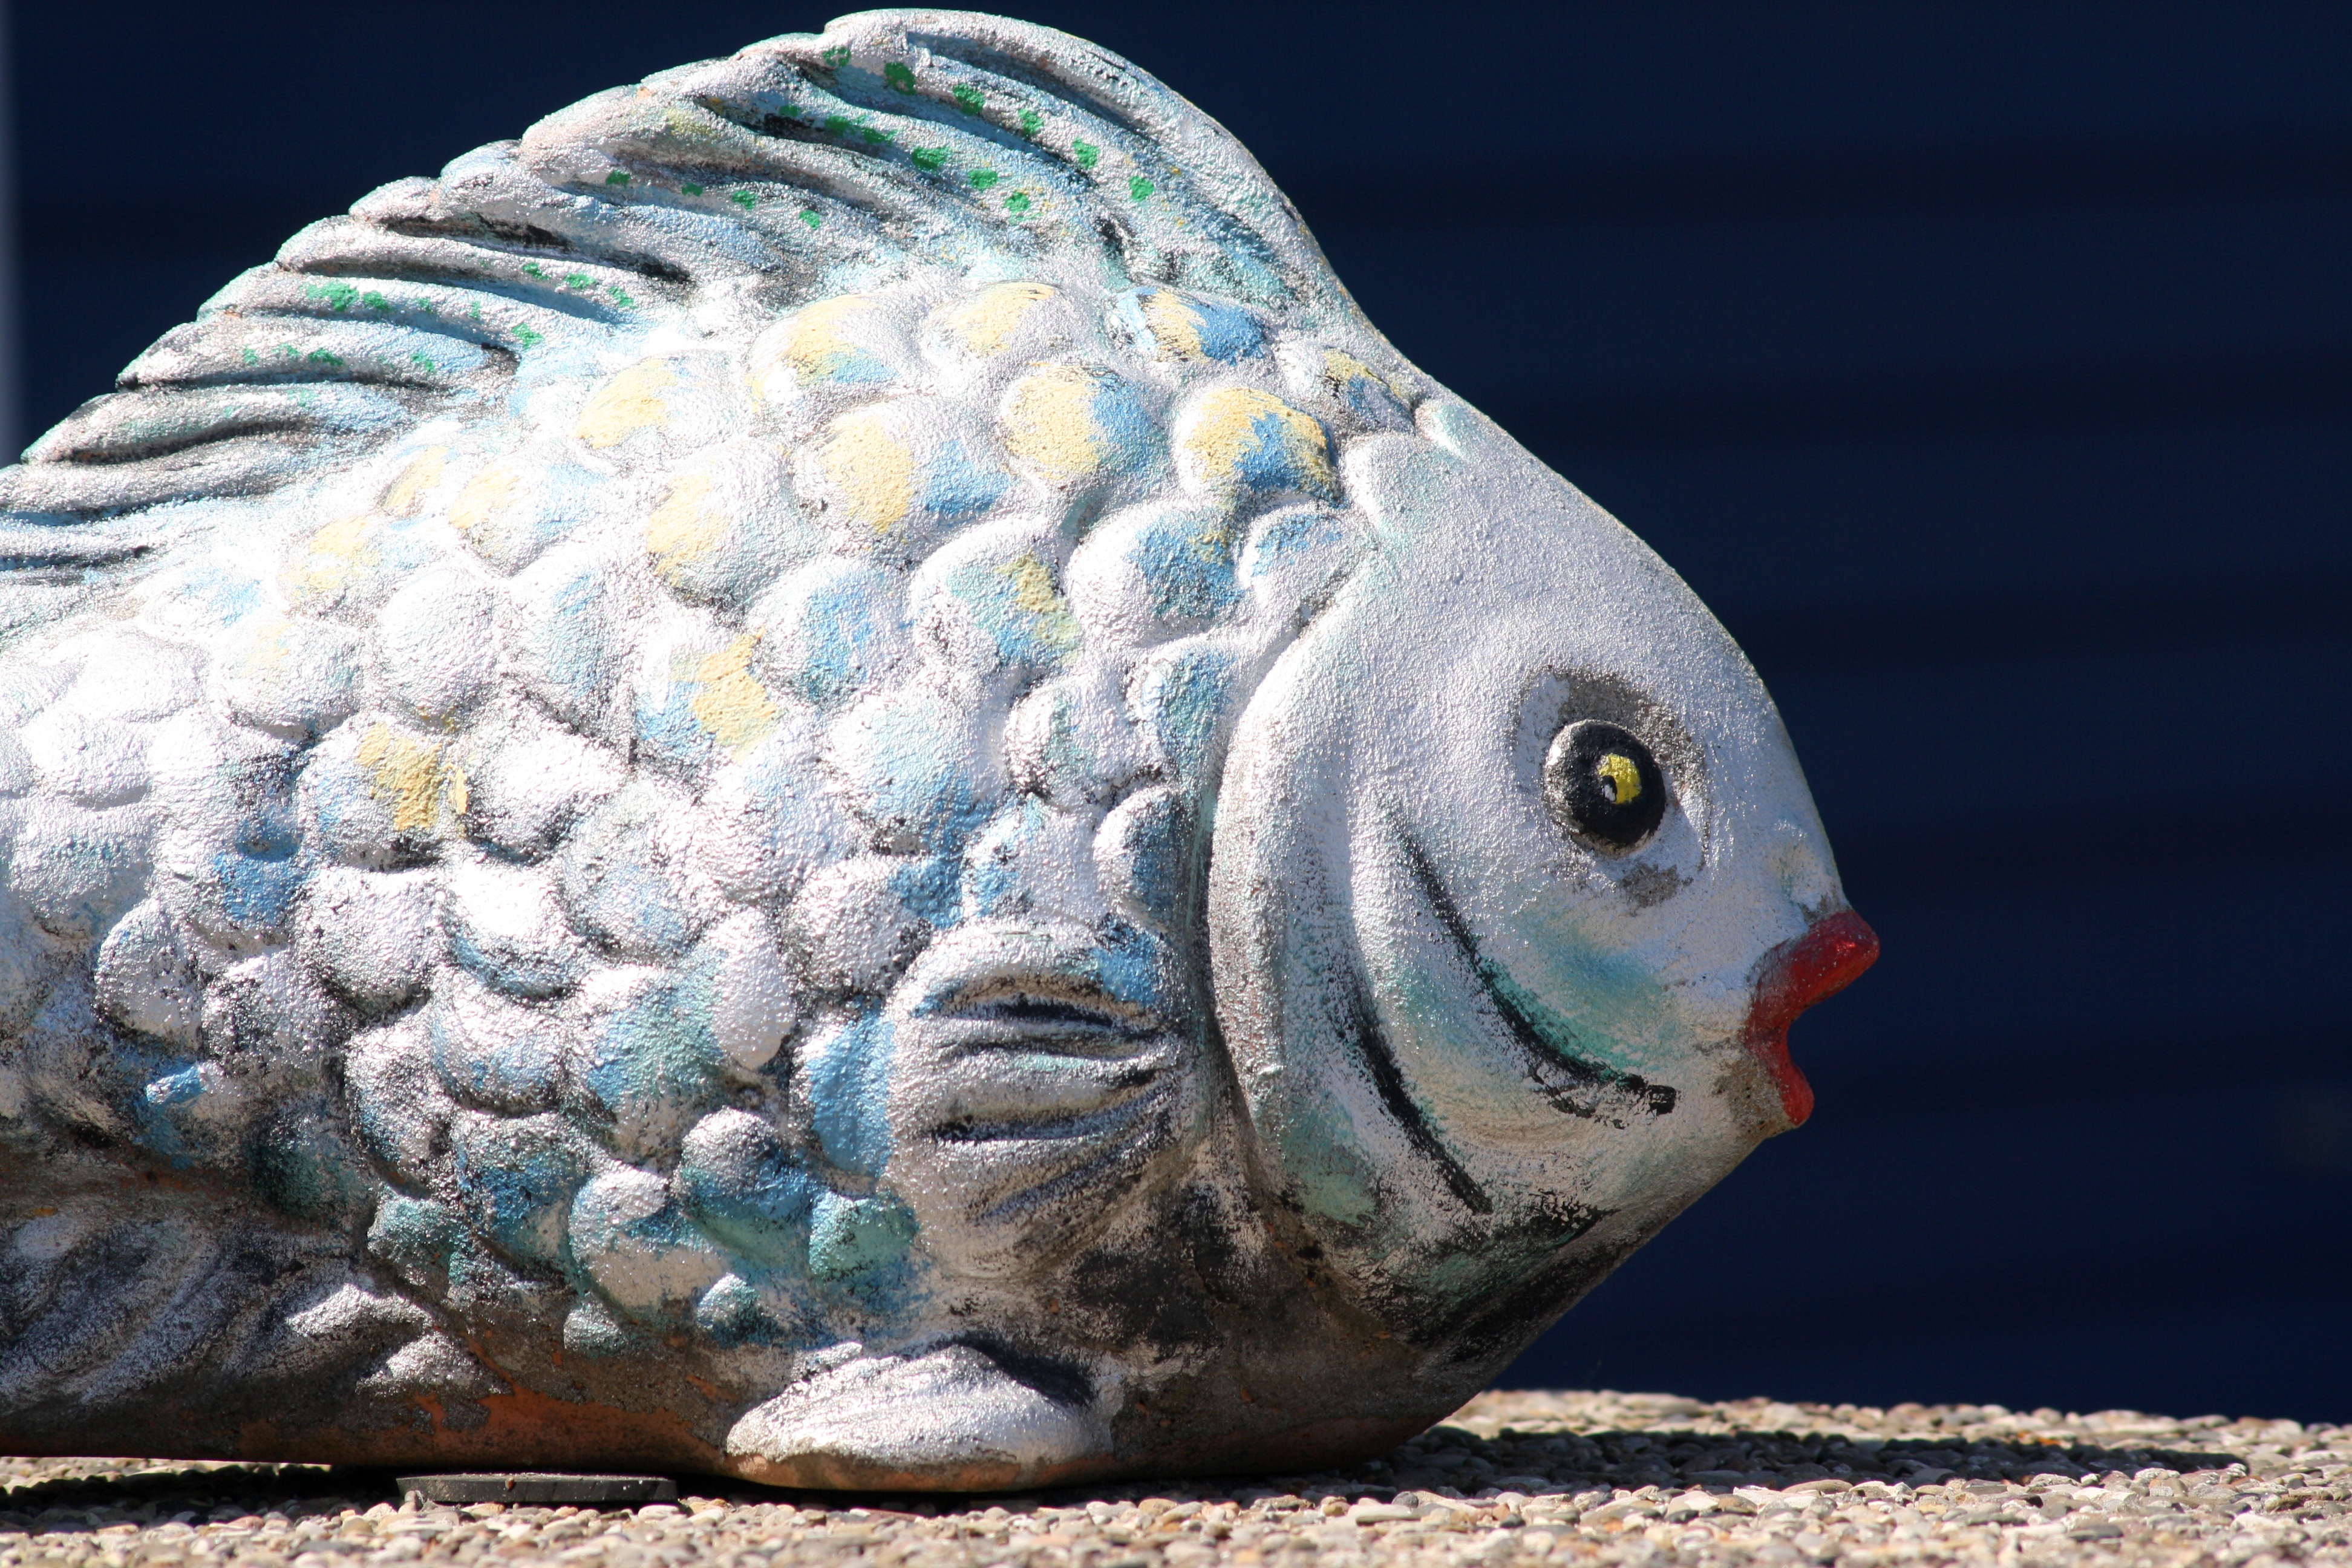
plastic, decoration, biology, blue, scale, fish, sculpture, art, horticulture, mythical creatures, art object, helgoland, outside art, marine biology